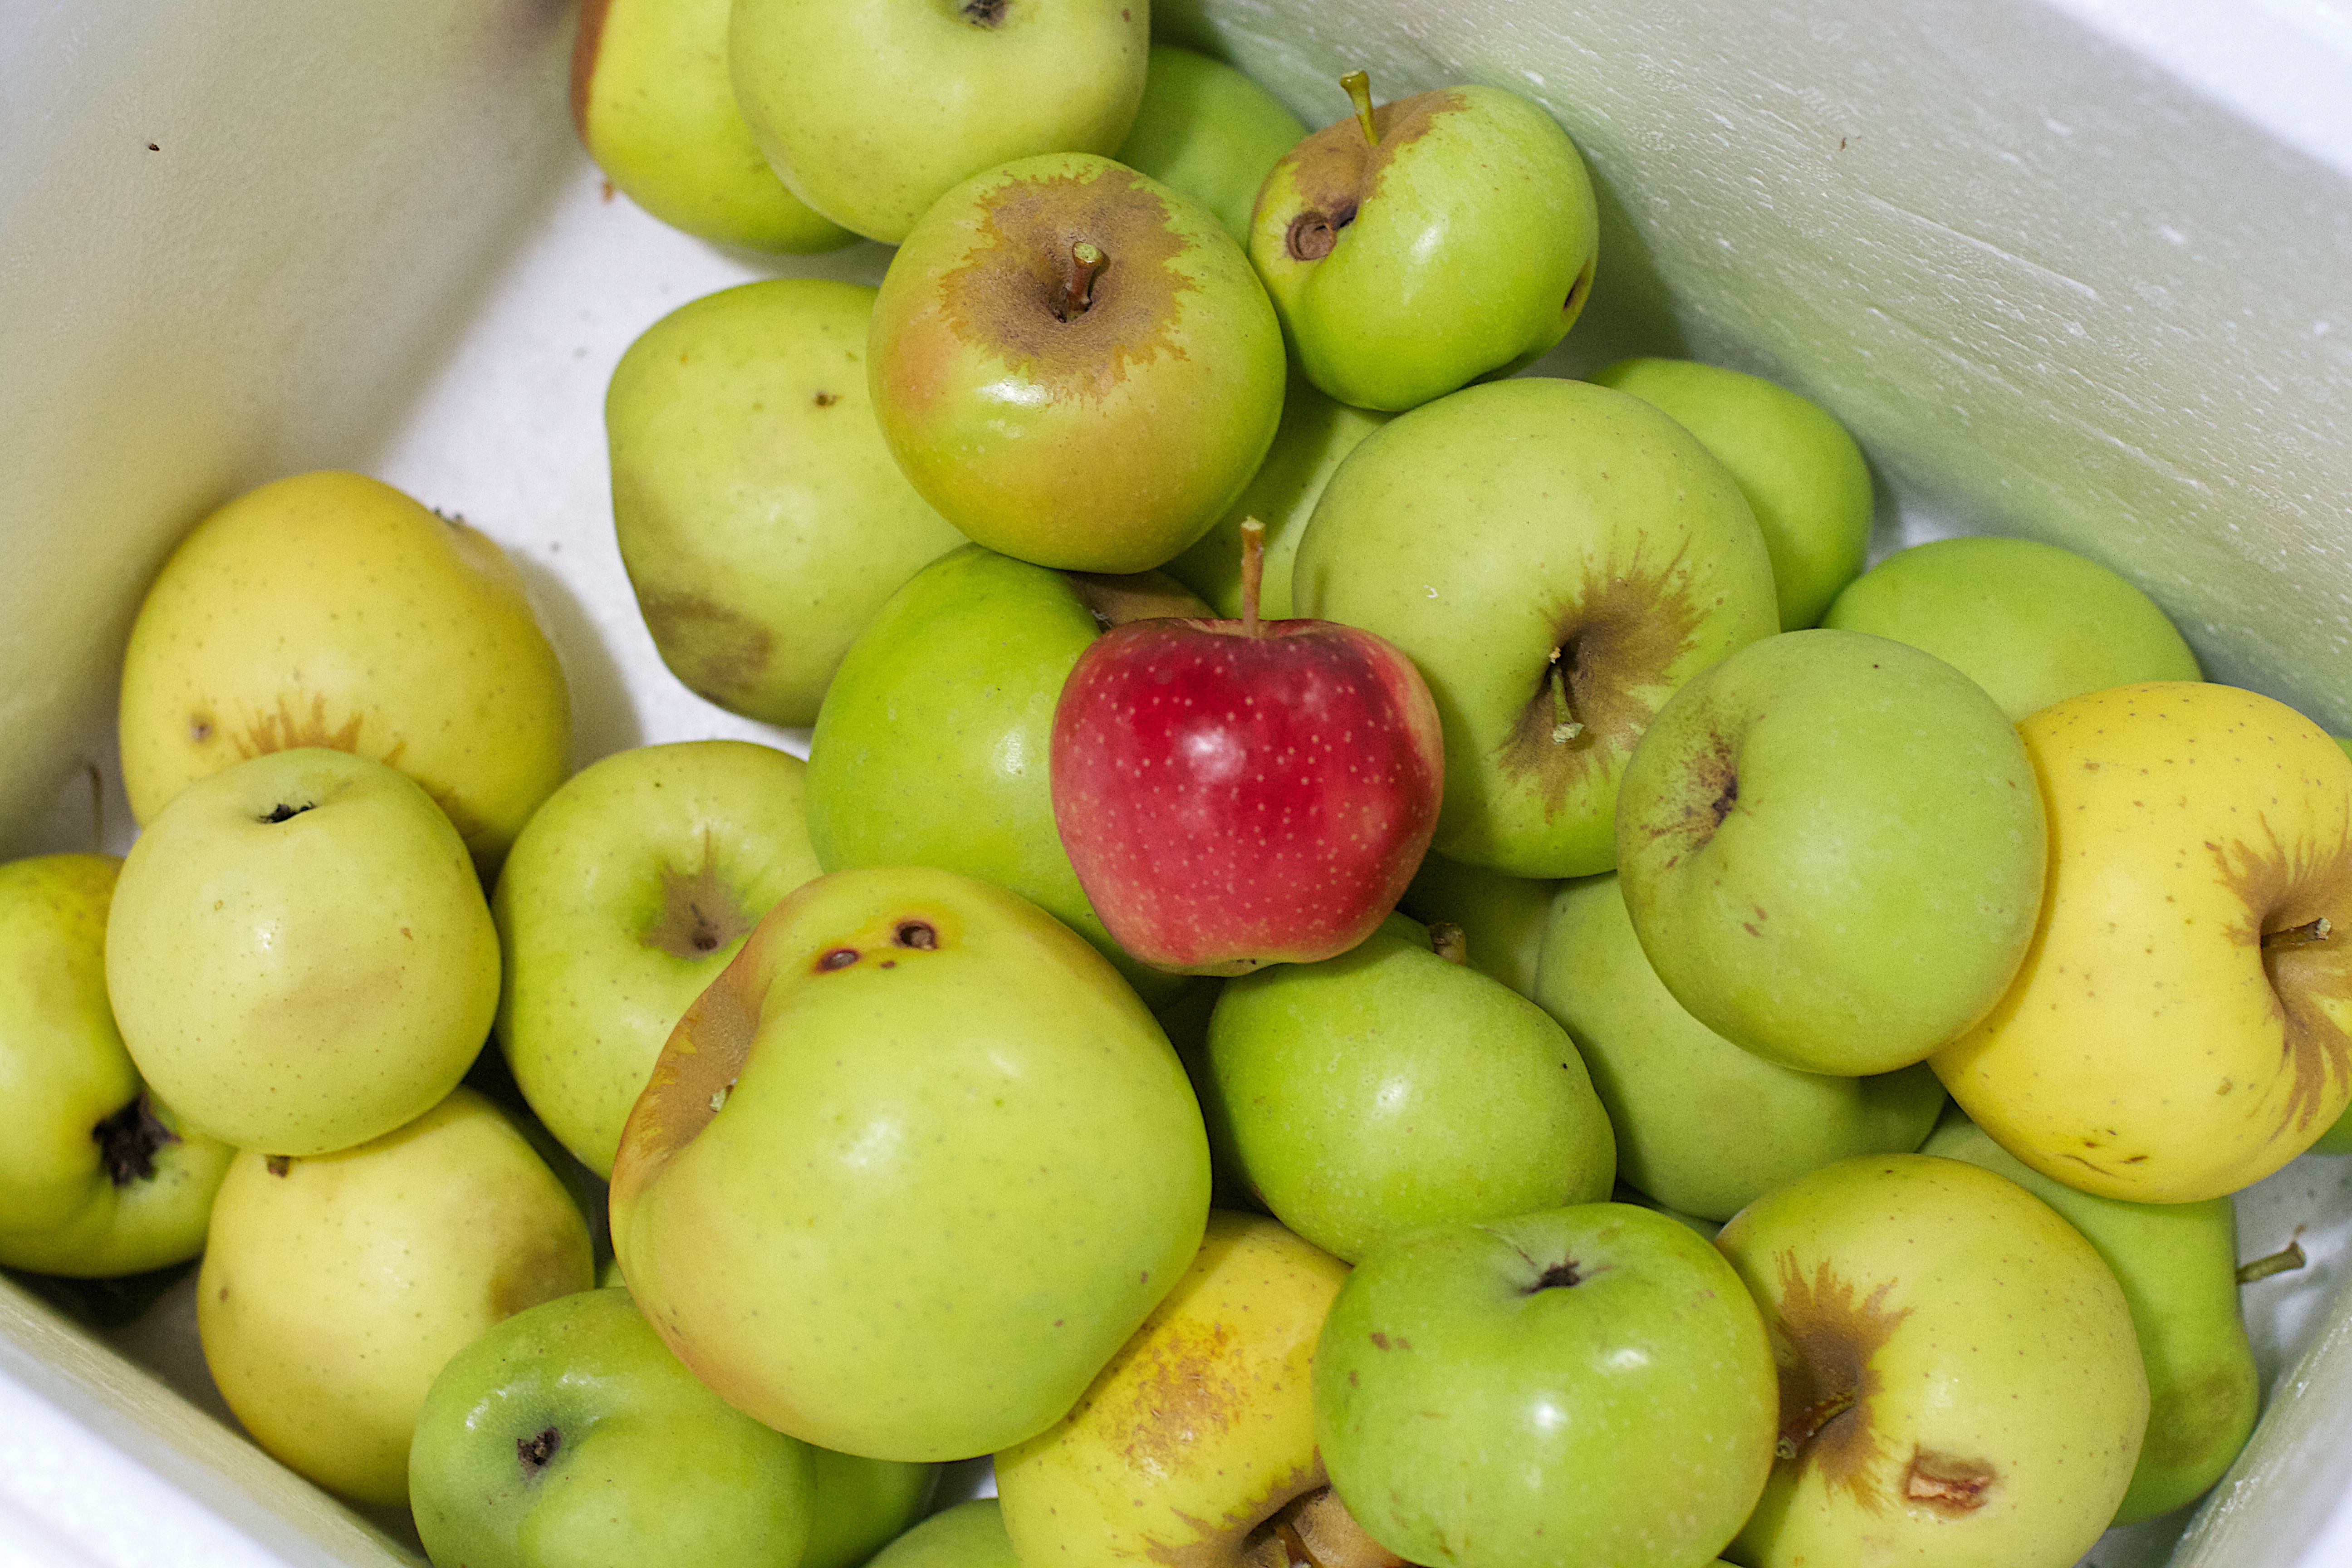
apple, plant, fruit, food, produce, liqueur, flowering plant, rose family, granny smith, land plant, rose order